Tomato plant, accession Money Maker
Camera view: horizontal (90 deg, fisheye); turntable rotation: 330 degrees
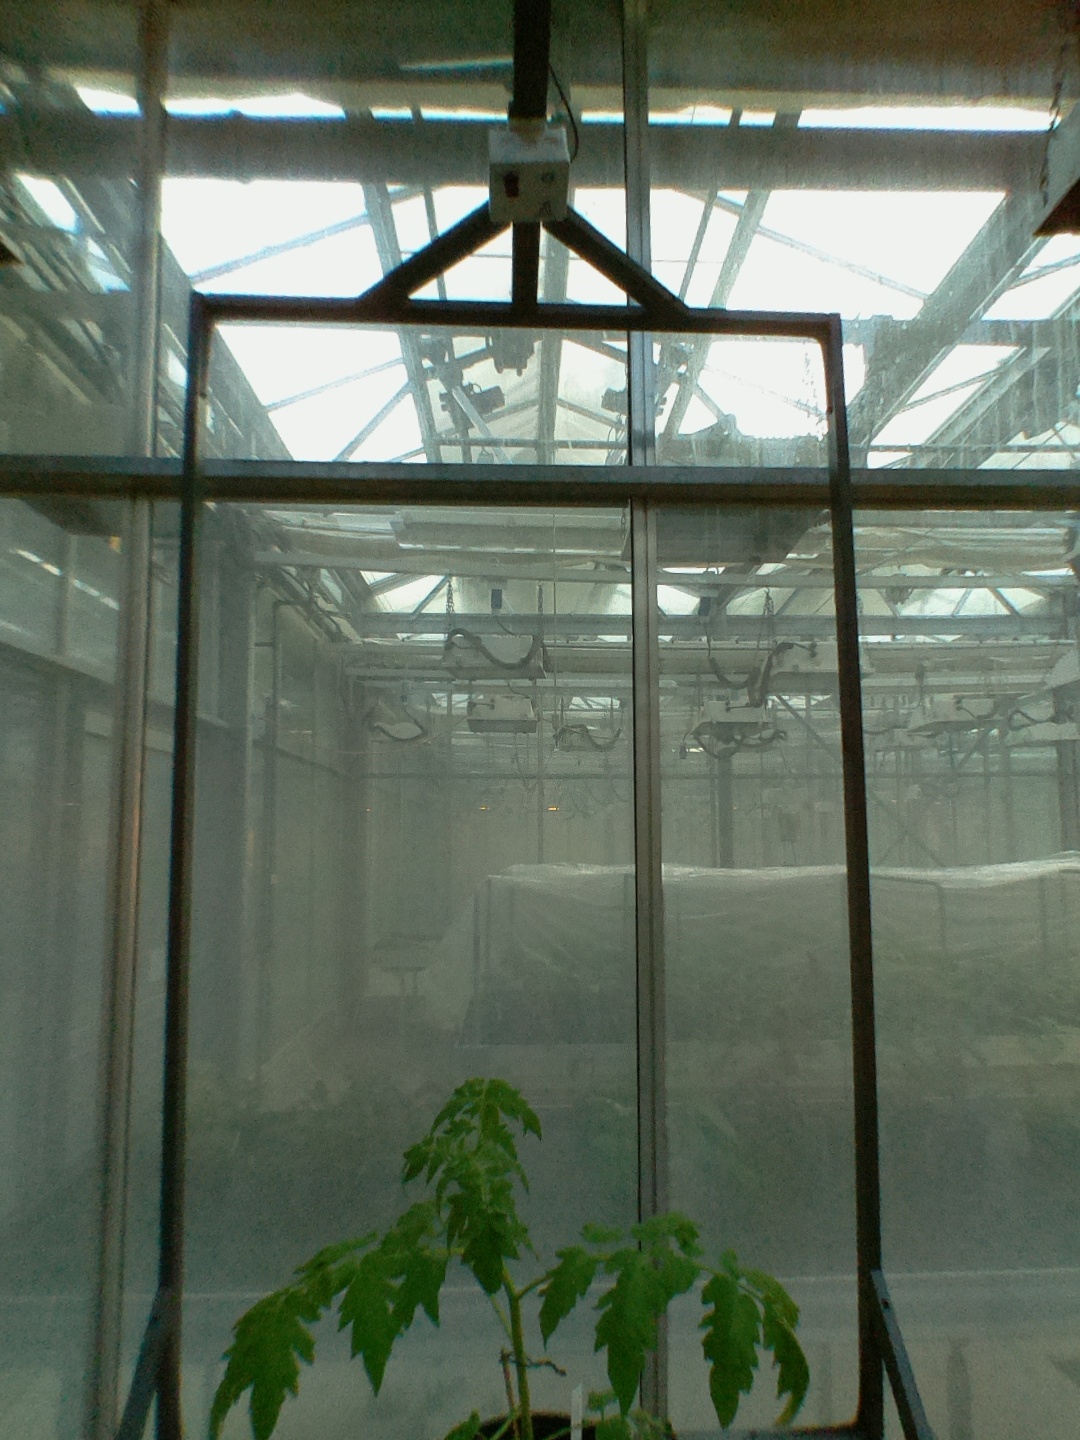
BBCH growth stage 13: 6 of true leaves visible